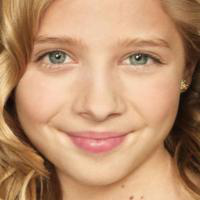
Age group: age 01-10